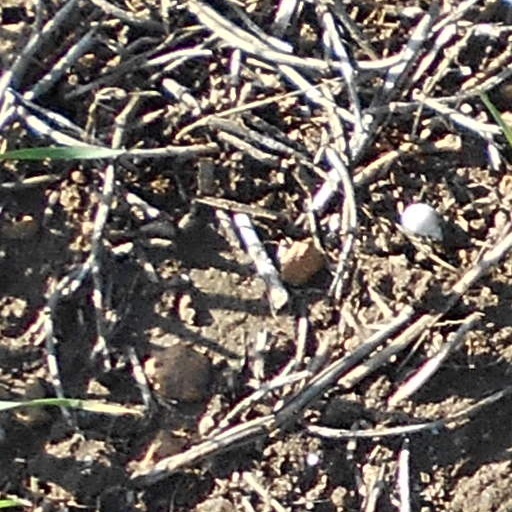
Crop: wheat